Thurmond, West Virginia

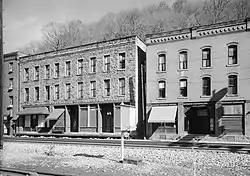
Commercial district along "Main Street" tracks

Thurmond is a town in Fayette County, West Virginia, United States, on the New River. The population was recorded as 5 in the 2020 census. During the heyday of coal mining in the New River Gorge, Thurmond was a prosperous town with a number of businesses and facilities for the Chesapeake and Ohio Railway.